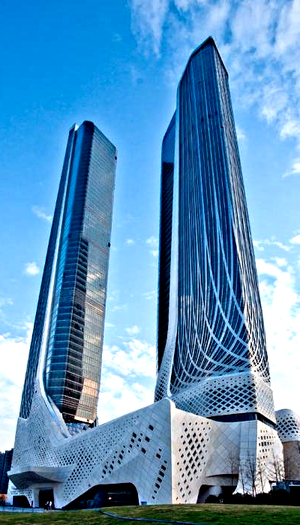
La Nanjing International Youth Cultural Centre est un ensemble de deux gratte-ciel de 314 et 255 mètres construit en 2015 à Nankin en Chine.
Le néo-futurisme est un mouvement de la fin du XXᵉ siècle et du début du XXIᵉ siècle dans les arts, le design et l'architecture. Il a été considérée comme une rupture avec l'attitude du post-modernisme et représente une croyance idéaliste en un avenir meilleur.